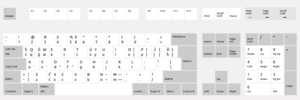
Disposition des touches du clavier pour l’espéranto.
La disposition des touches d'un clavier de saisie permet de saisir les caractères de l'alphabet d'une langue sur une machine à écrire, un clavier d'ordinateur et sur certains appareils électroniques plus récents. La plupart des pays utilisent une ou plusieurs dispositions adaptées.